Liberty Head double eagle

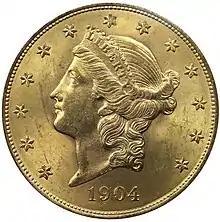
Obverse of 1904 double eagle. William Barber's modifications left more room for the date.

Concerned about likely Whig opposition to the coinage bill, McKay got his fellow Democrat, New Hampshire Senator Charles Atherton, to introduce the bill in the Senate on February 1, 1849—Atherton was chairman of the Senate Finance Committee. McKay introduced a version of the bill into the House on February 20; debate began the same day. The dollar was attacked on the ground it would be too small; the double eagle on the claim that it would be heavily abraded in circulation, and would become lightweight. McKay did not respond substantively, but stated that if no one wanted these denominations, they would be unasked-for at the Mint, and would not be coined. Pennsylvania Representative Joseph Ingersoll, a Whig, spoke against the bill, noting that Patterson opposed the new denominations. Ingersoll stated that a twenty-dollar piece would be "doubled into a ponderous and unparalleled size". Nevertheless, the bill providing for the issuance of the gold dollar and double eagle passed both houses by large margins, and was signed into law by President James K. Polk on March 3, 1849. According to numismatist David Lange, "the double eagle was a banker's coin intended to simplify transfers of large sums between financial institutions and between nations".